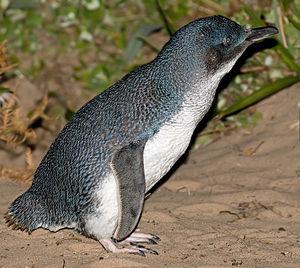
L'île Gabo est une petite île située au large de la côte de l'est du Victoria, en Australie, entre Mallacoota et cap Howe à proximité de la frontière avec la Nouvelle-Galles du Sud.